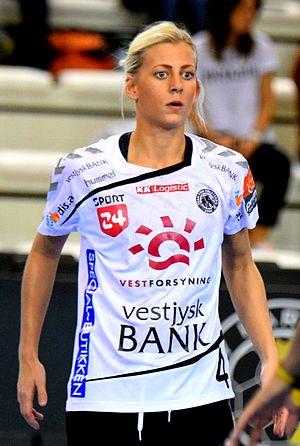
Nathalie Hagman Le 03 avril 2016 lors du match aller de demi-finale de la Coupe des vainqueurs de coupe de handball Issy Paris Hand / Team Tvis Holstebro
Nathalie Mari Hagman, née le 19 juillet 1991 à Farsta, est une handballeuse internationale suédoise, qui évolue au poste d'arrière ou d'ailière droite.